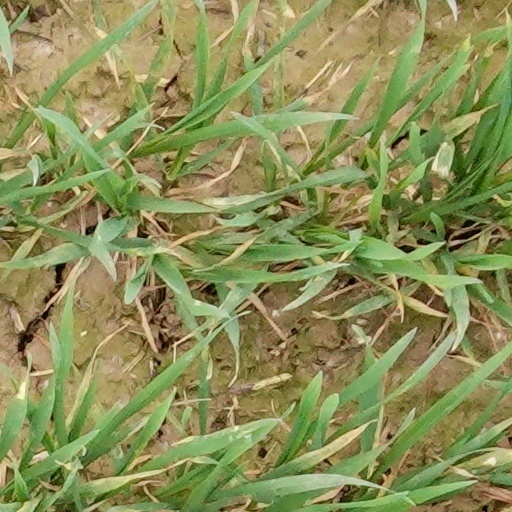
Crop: wheat